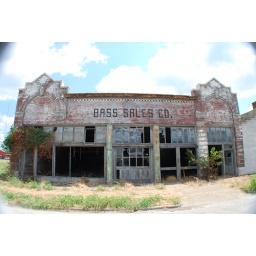
Bass sales co building in Cape Girardeau, Missouri. It seemed like 7 out of 10 buildings here were abandoned.